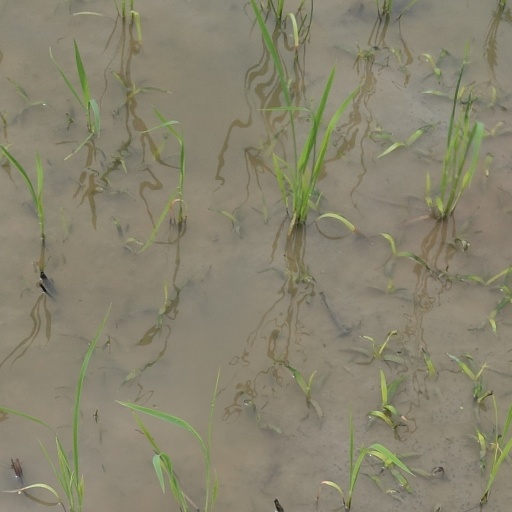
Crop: rice